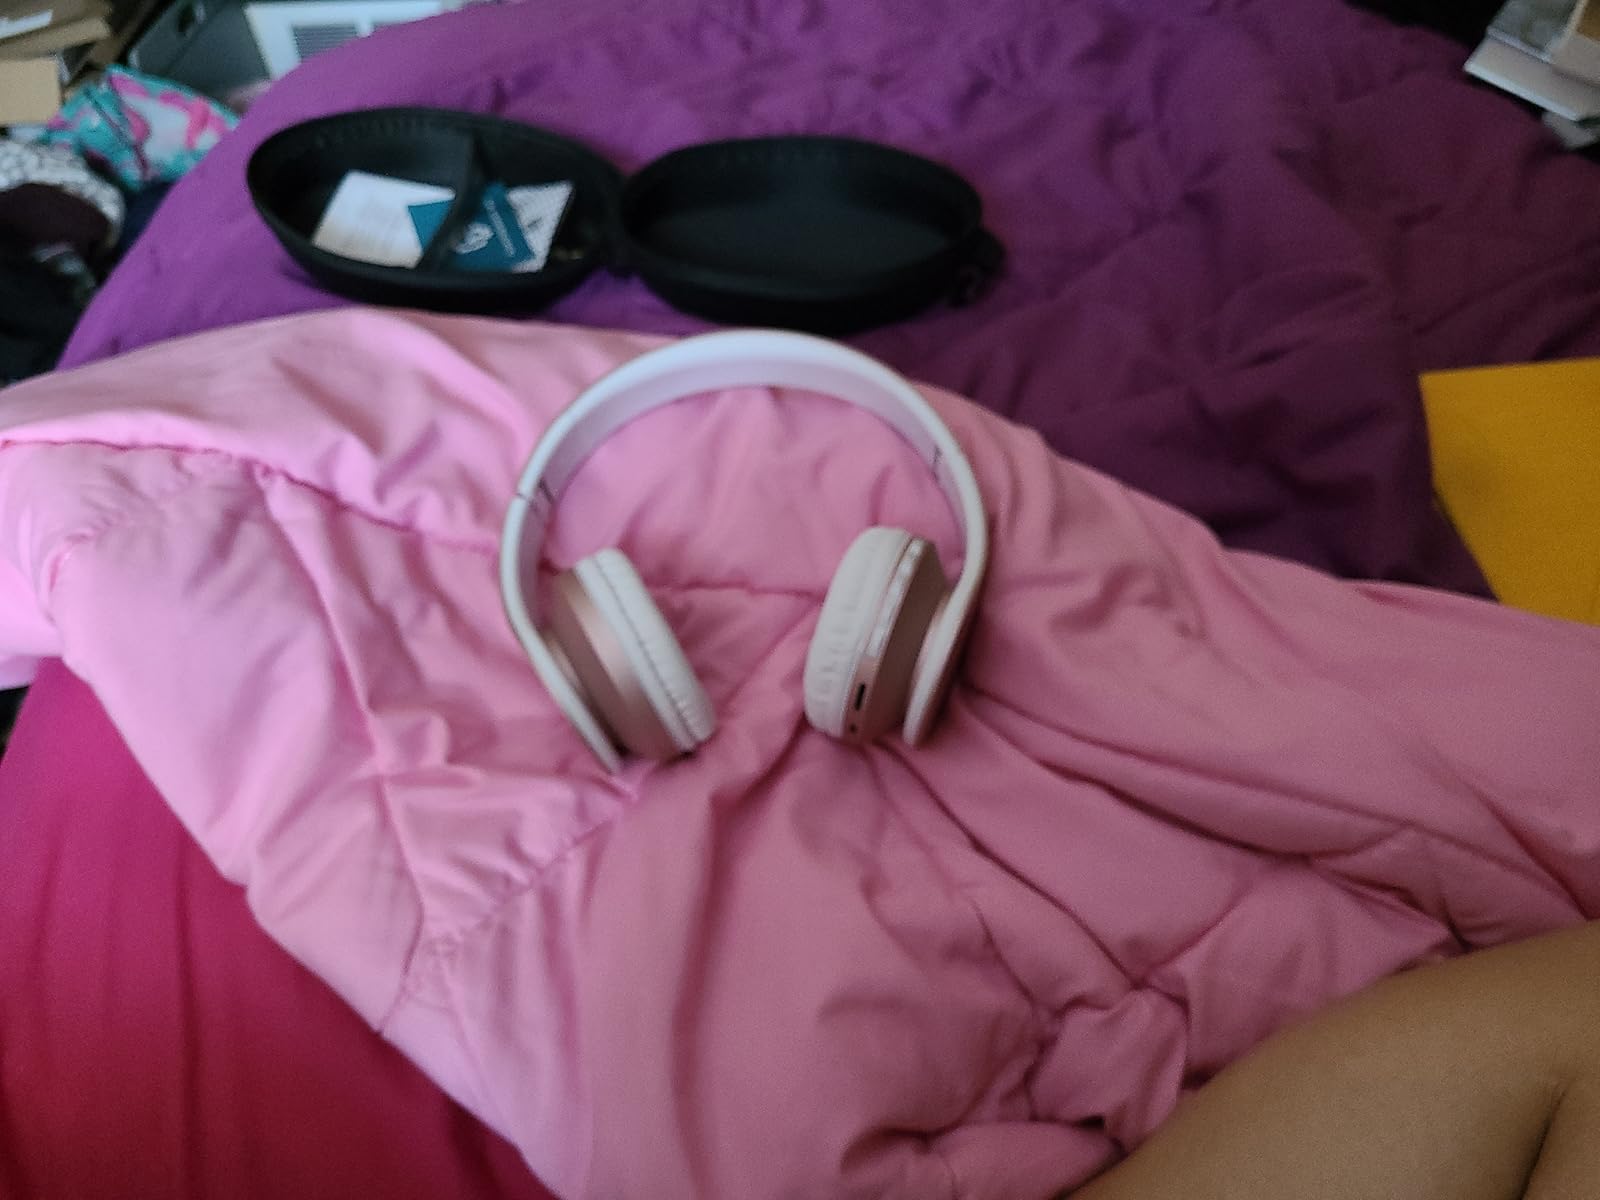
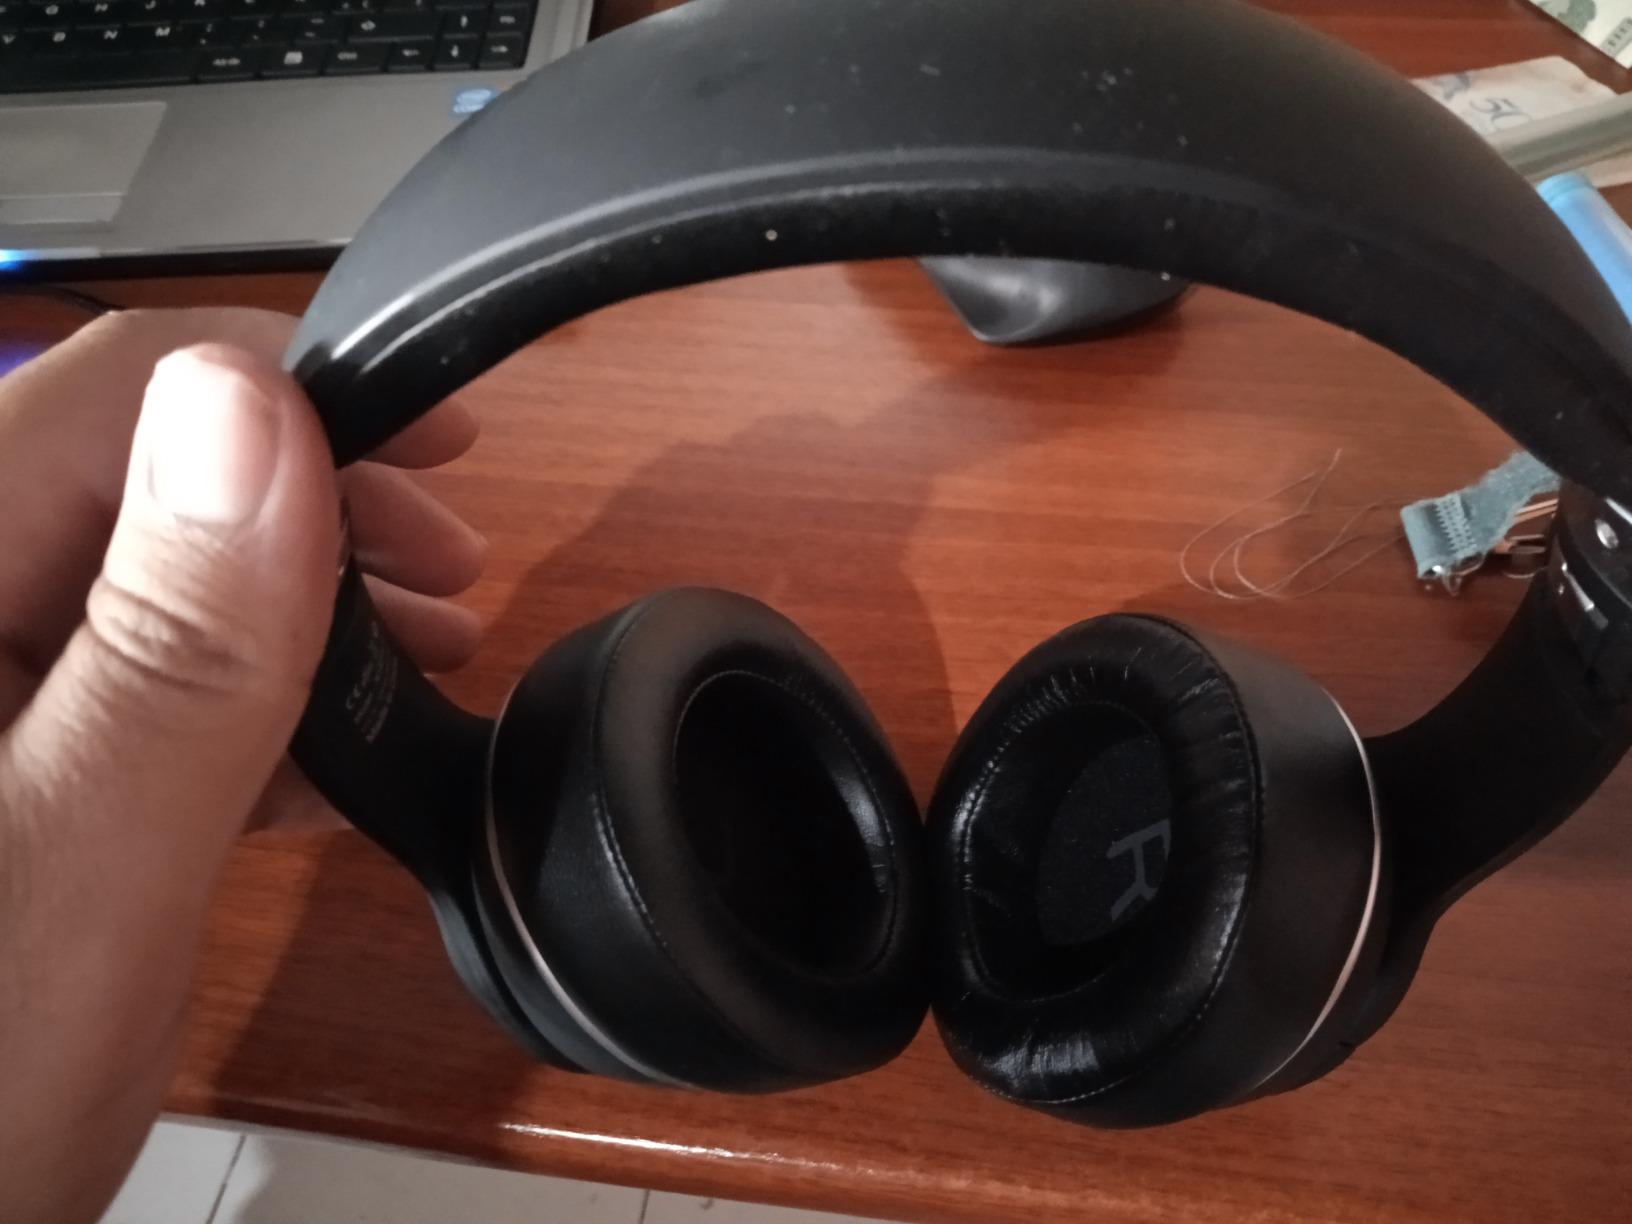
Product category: headphones
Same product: no